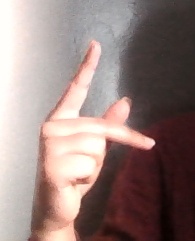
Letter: dha